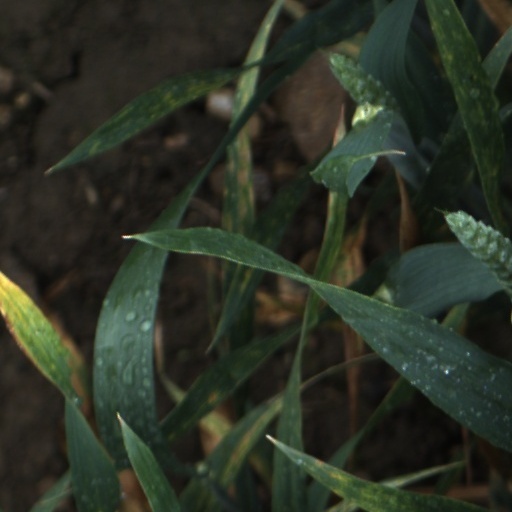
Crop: wheat